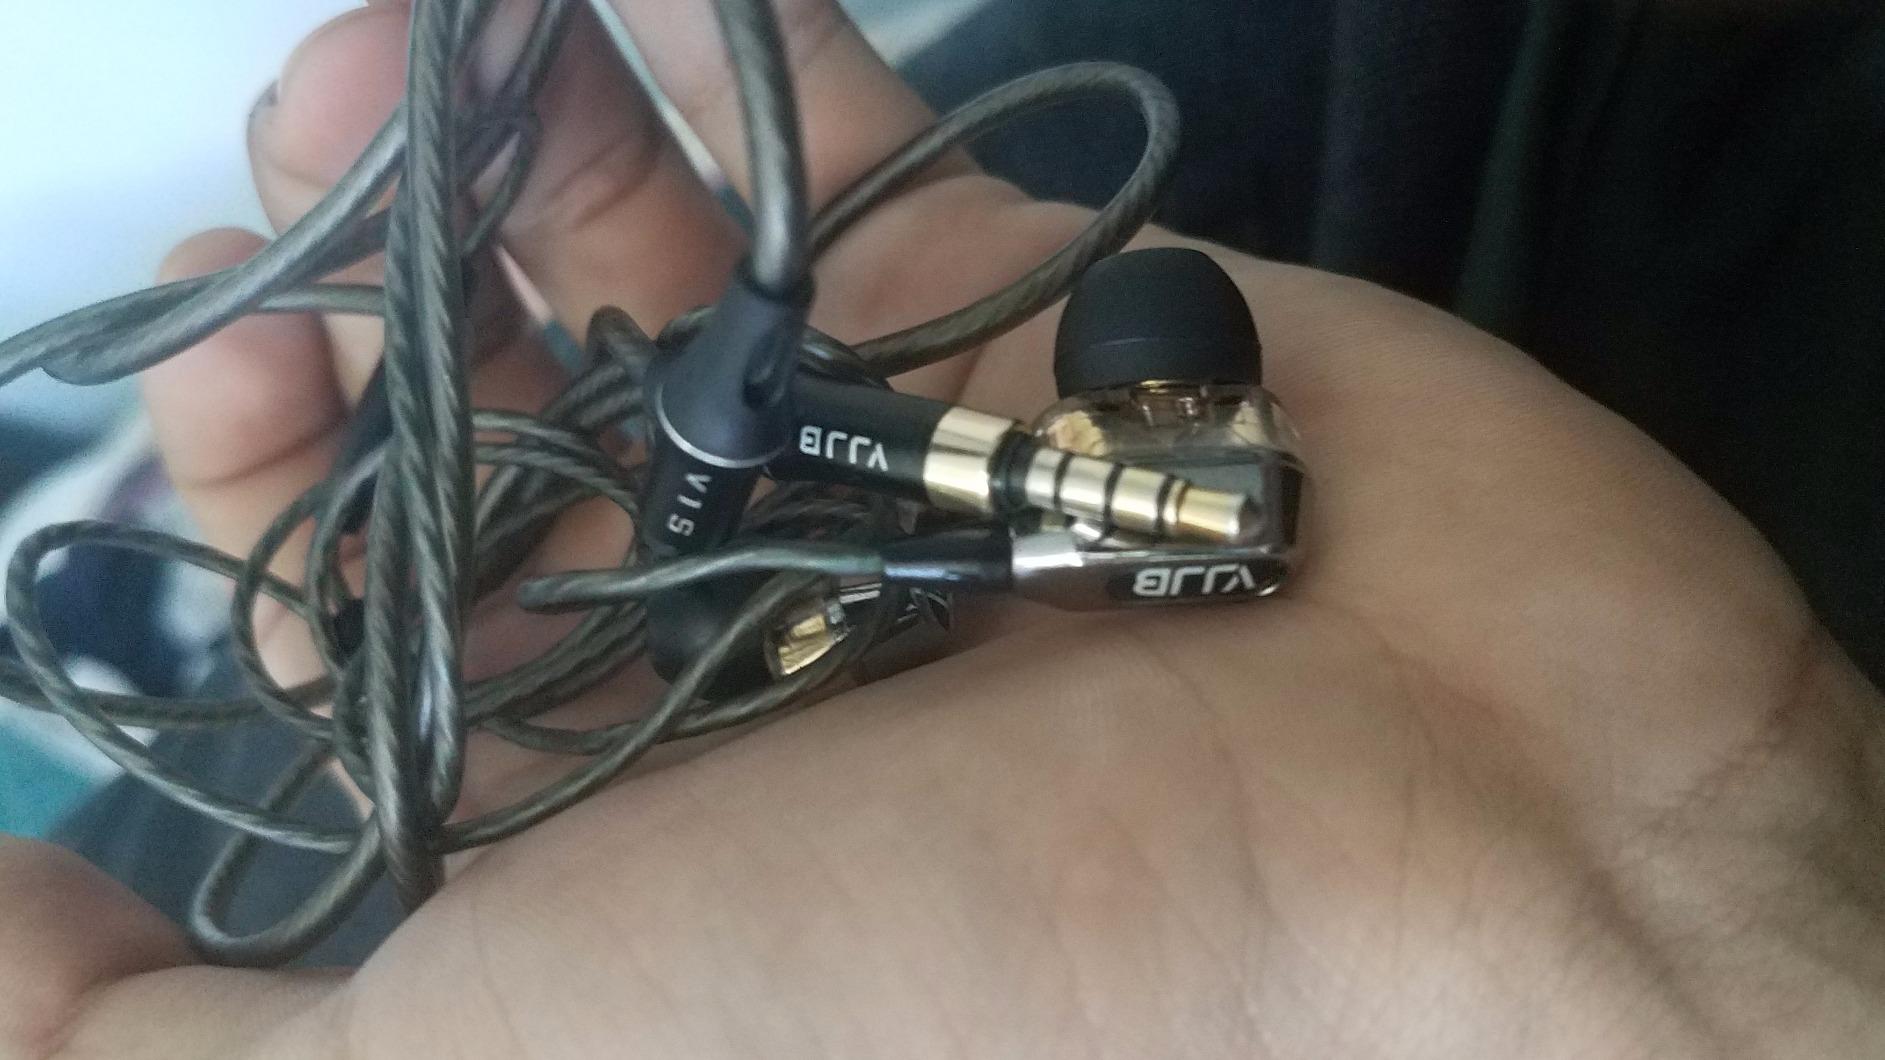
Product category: headphones
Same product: yes